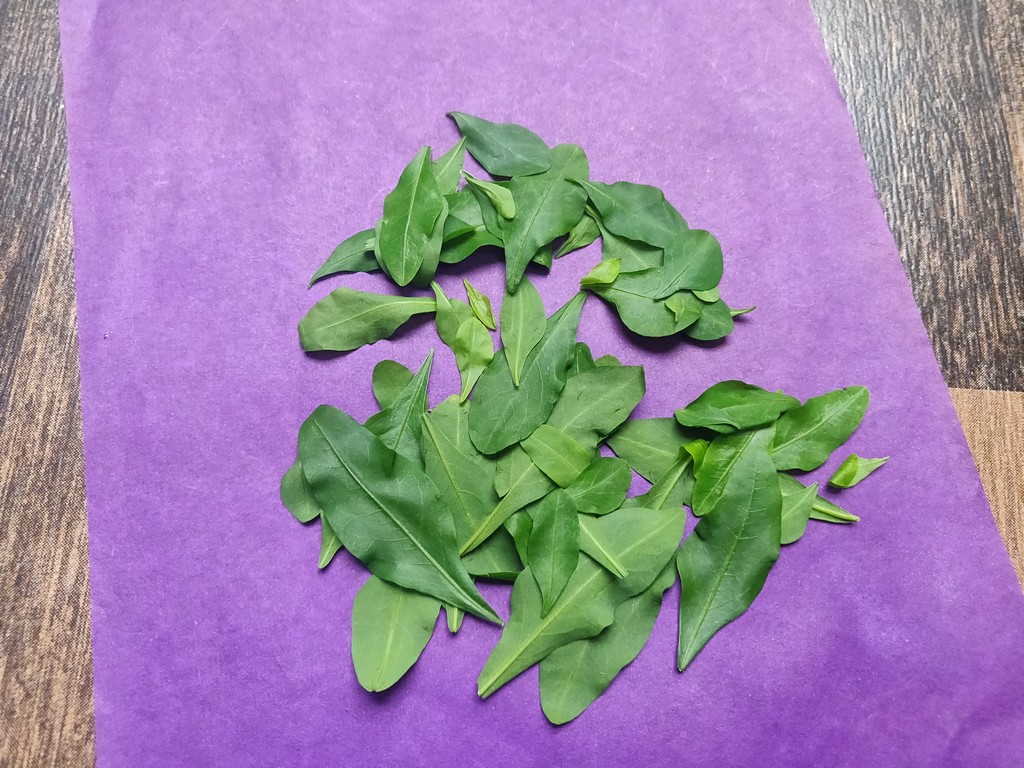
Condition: Healthy
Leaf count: multiple
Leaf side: unknown